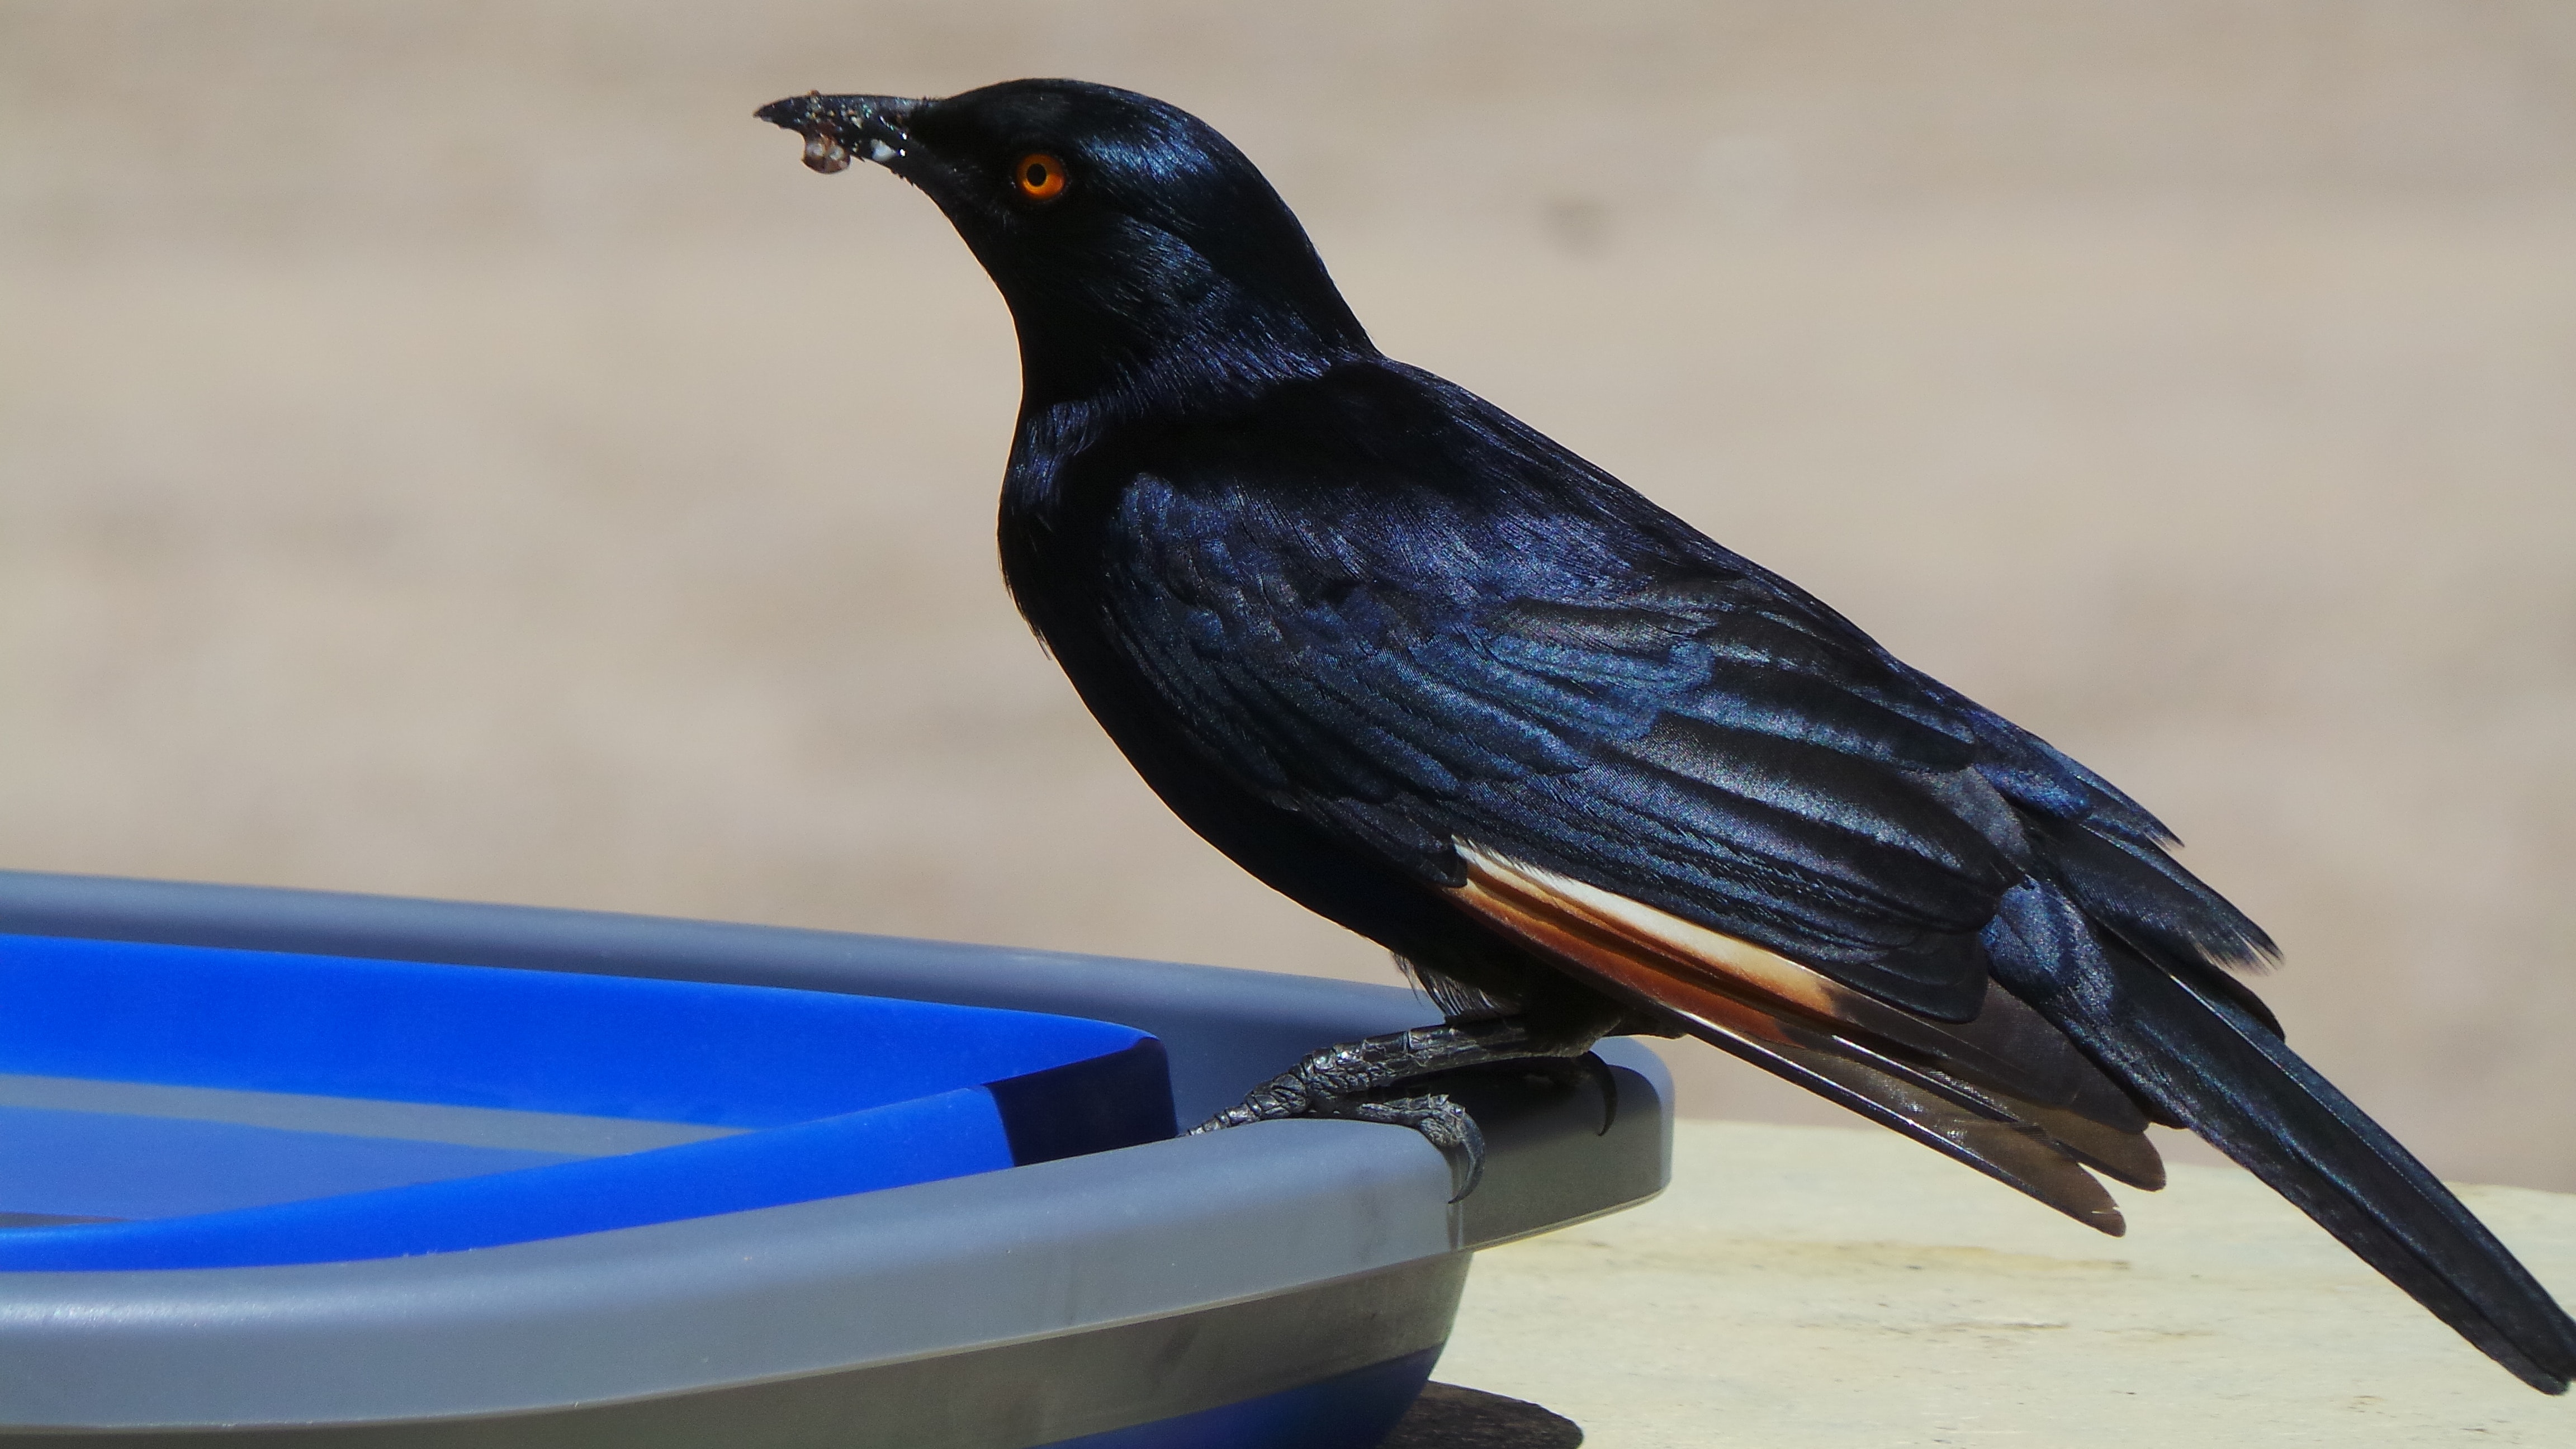
bird, vertebrate, beak, blackbird, leg, crow, crow like bird, perching bird, raven, feather